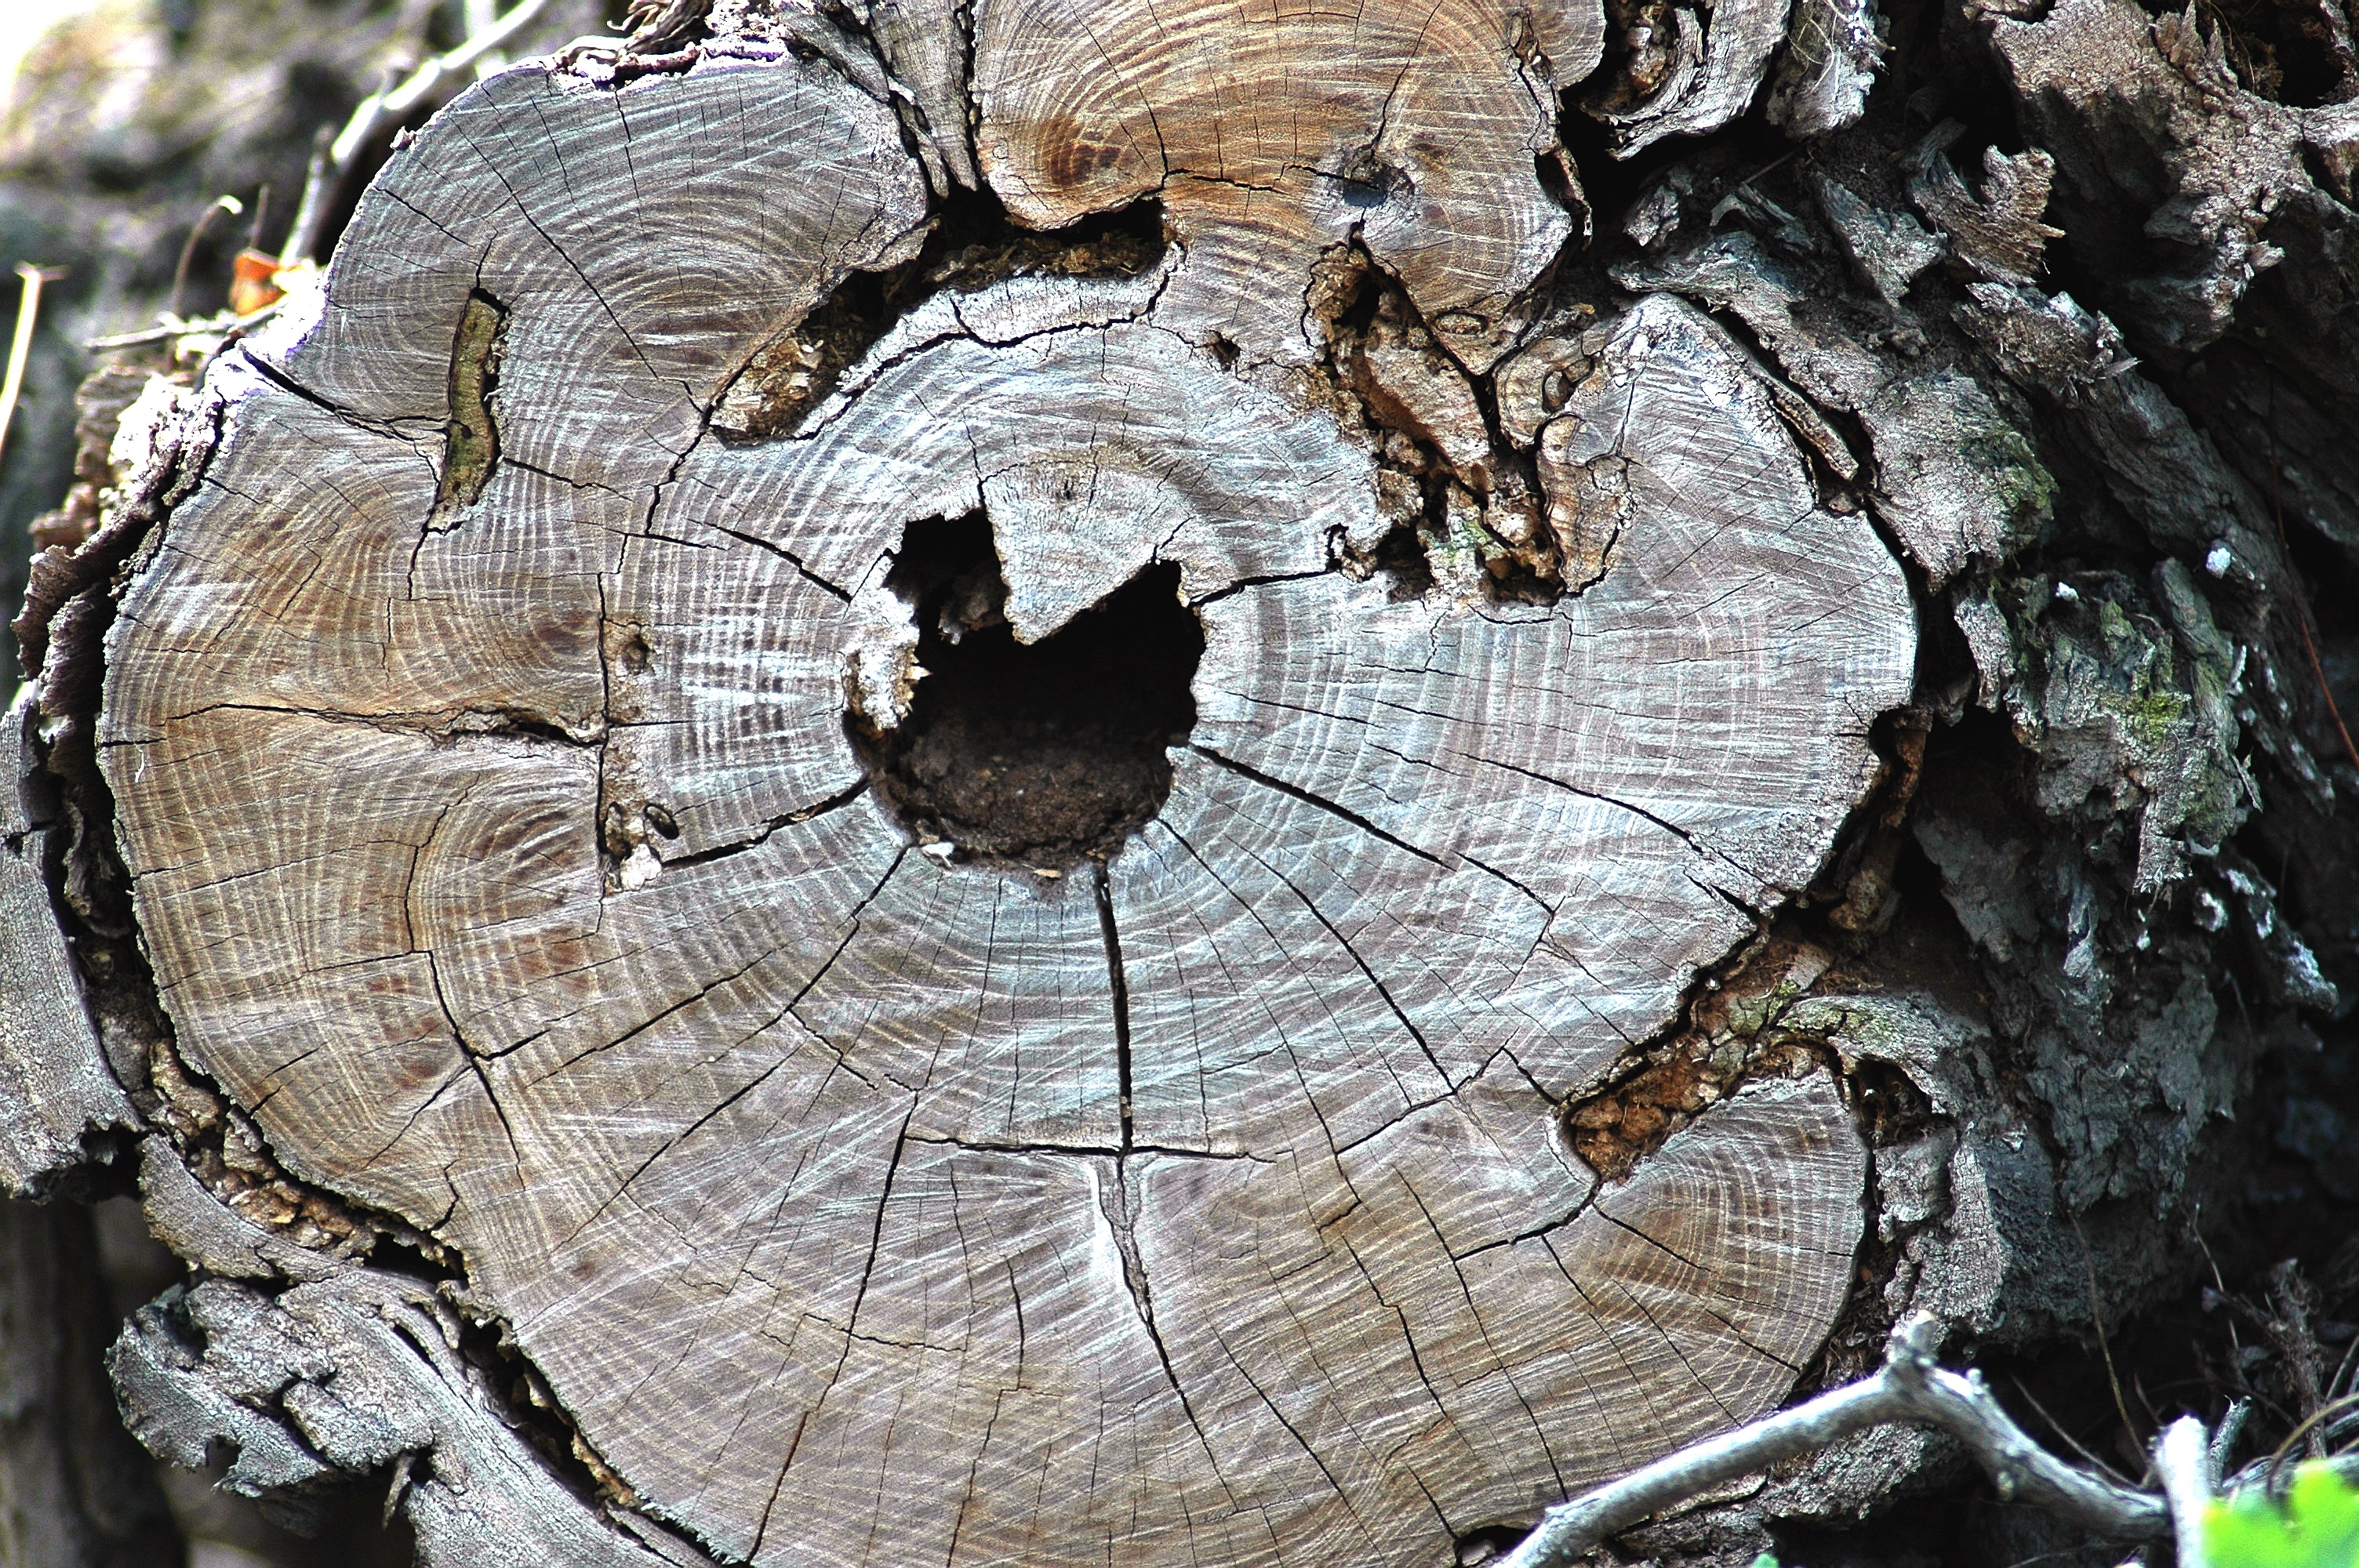
tree, nature, rock, wood, leaf, flower, trunk, geology, rings, disease, defeated, woody plant